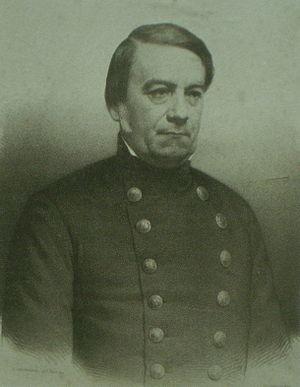
José María Paz y Haedo est un militaire argentin qui participa à diverses phases de la guerre civile argentine dans la première moitié du XIXᵉ siècle.